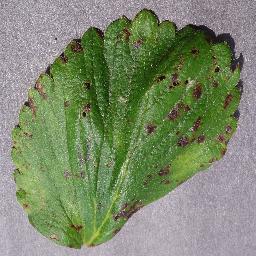
Label: Strawberry___Leaf_scorch